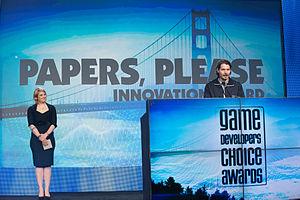
Papers, Please est un jeu vidéo indépendant d'observation et de réflexion créé par Lucas Pope et sorti en 2013 sur Windows et Mac OS X et 2014 sous Linux. Une version pour PlayStation Vita a été annoncée lors de la Gamescom 2014.